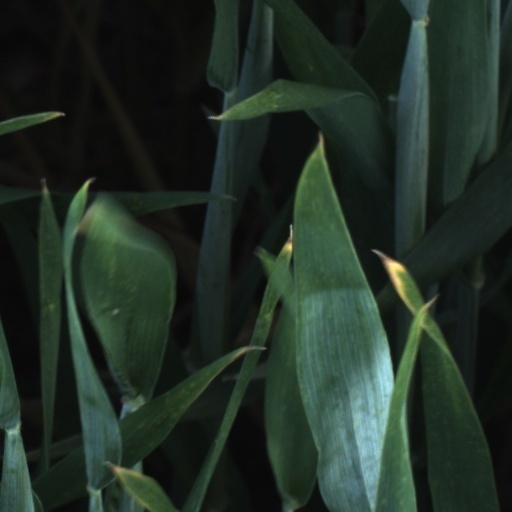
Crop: wheat